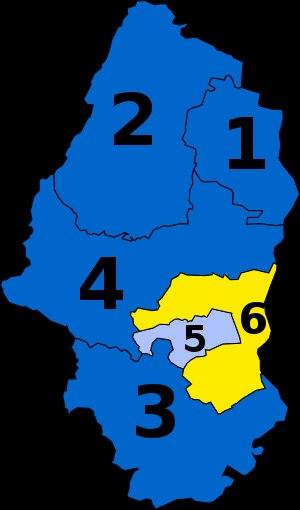
Les élections législatives françaises de 2017 se tiennent les 11 et 18 juin 2017.